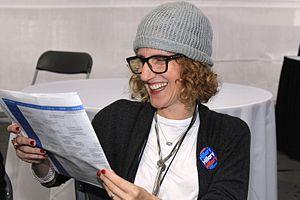
Gayle Forman est une auteure et une journaliste américaine née le 5 juin 1970.